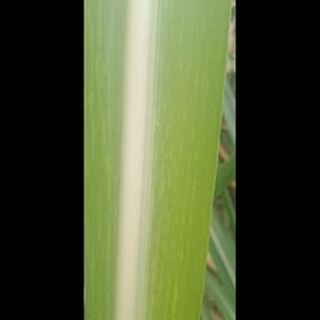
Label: sugarcane_mosaic